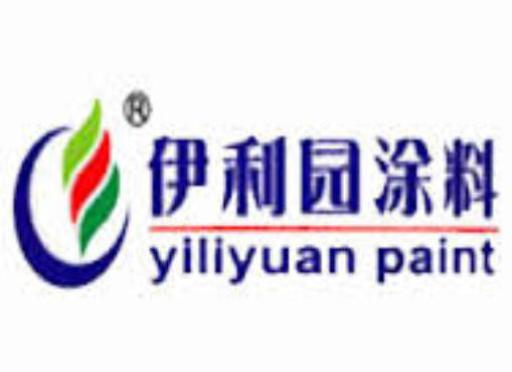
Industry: Food